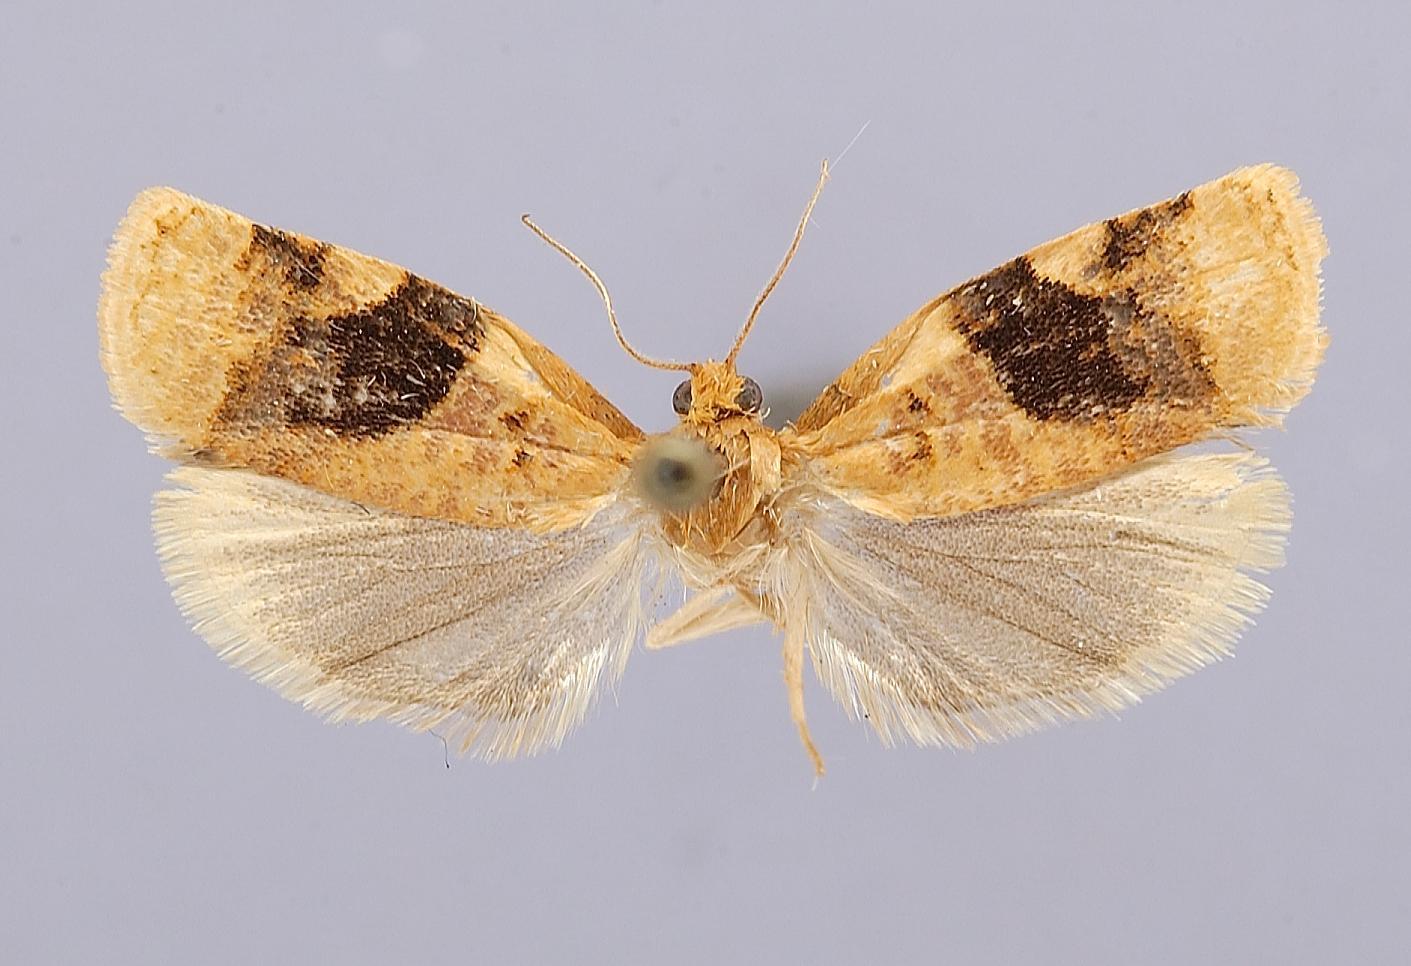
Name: Archips nigriplagana
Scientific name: Archips nigriplagana Franclemont, 1986
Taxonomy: Animalia, Arthropoda, Insecta, Lepidoptera, Tortricidae
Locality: McLean Bogs Reserve, Tompkins, New York, United States
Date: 2 Jul 1953